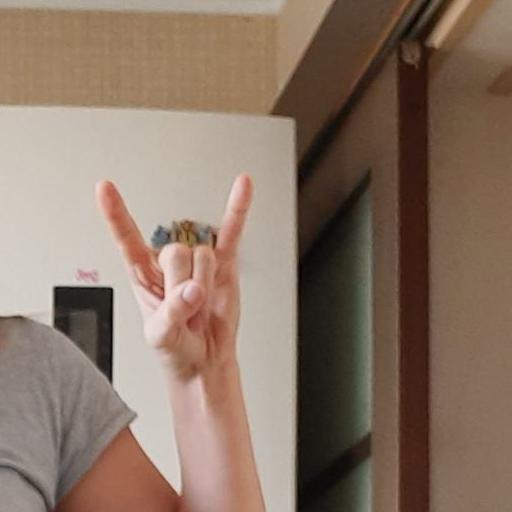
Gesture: rock